Lattimer massacre

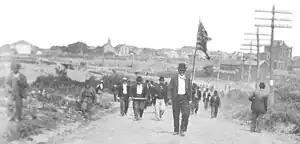

The Lattimer massacre was the killing of at least 19 unarmed striking immigrant anthracite miners by a Luzerne County sheriff's posse at the Lattimer mine near Hazleton, Pennsylvania, on September 10, 1897. The miners were mostly of Polish, Slovak, Lithuanian and German ethnicities. Scores more miners were wounded in the attack by the posse. The massacre was a turning point in the history of the United Mine Workers (UMW).